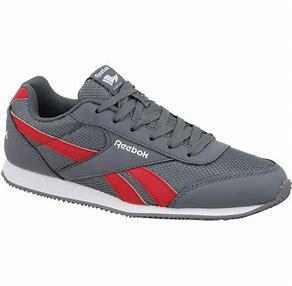
Brand: Reebok
Model: Royal Classic Jogger 2